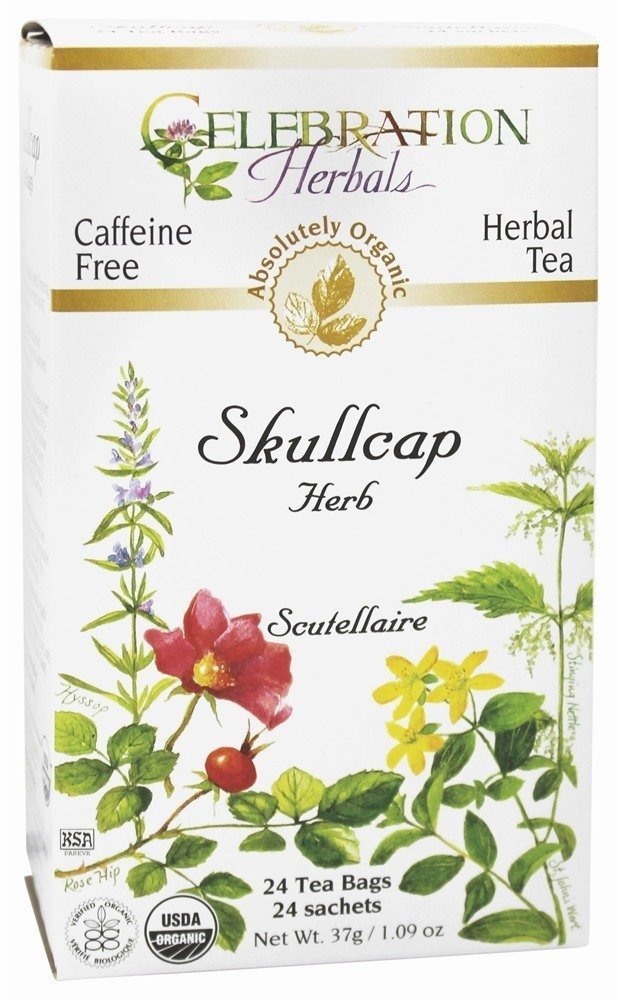
Item Name: Celebration Herbals - Organic Skullcap Herb Herbal Tea - 24 Tea Bags
Value: 24.0
Unit: Count

Price: 8.99